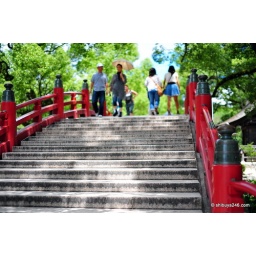
The shape of the bridge mixed in with the bright red and shady greens was very cool